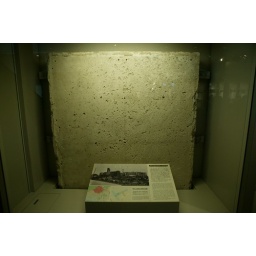
all the pitting in the wall was a result of flying glass from exploding windows